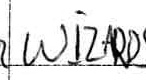
Label: Wizards